Alpine Club (UK)

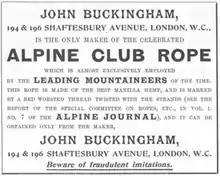
Advert in "Whymper's Guides Advertiser" in 1897.

The Alpine Club was founded on 22 December 1857 by a group of British mountaineers at Ashley's Hotel in London. The original founders were active mountaineers in the Alps and instrumental in the development of alpine mountaineering during the Golden Age of Alpinism (1854–1865). E. S. Kennedy was the first chairman of the Alpine Club but the naturalist, John Ball, was the first president. Kennedy, also the first vice-president, succeeded him as president of the club from 1860 to 1863. In 1863, the club moved its headquarters to the Metropole Hotel.